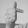
ASL letter: T